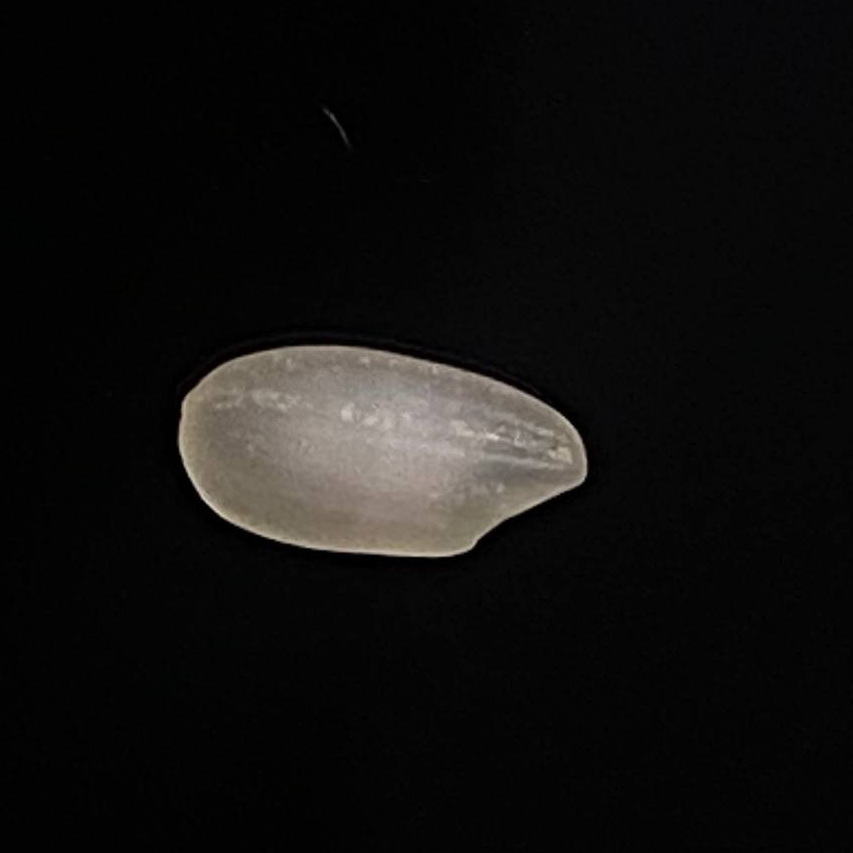
Rice variety: Bashful